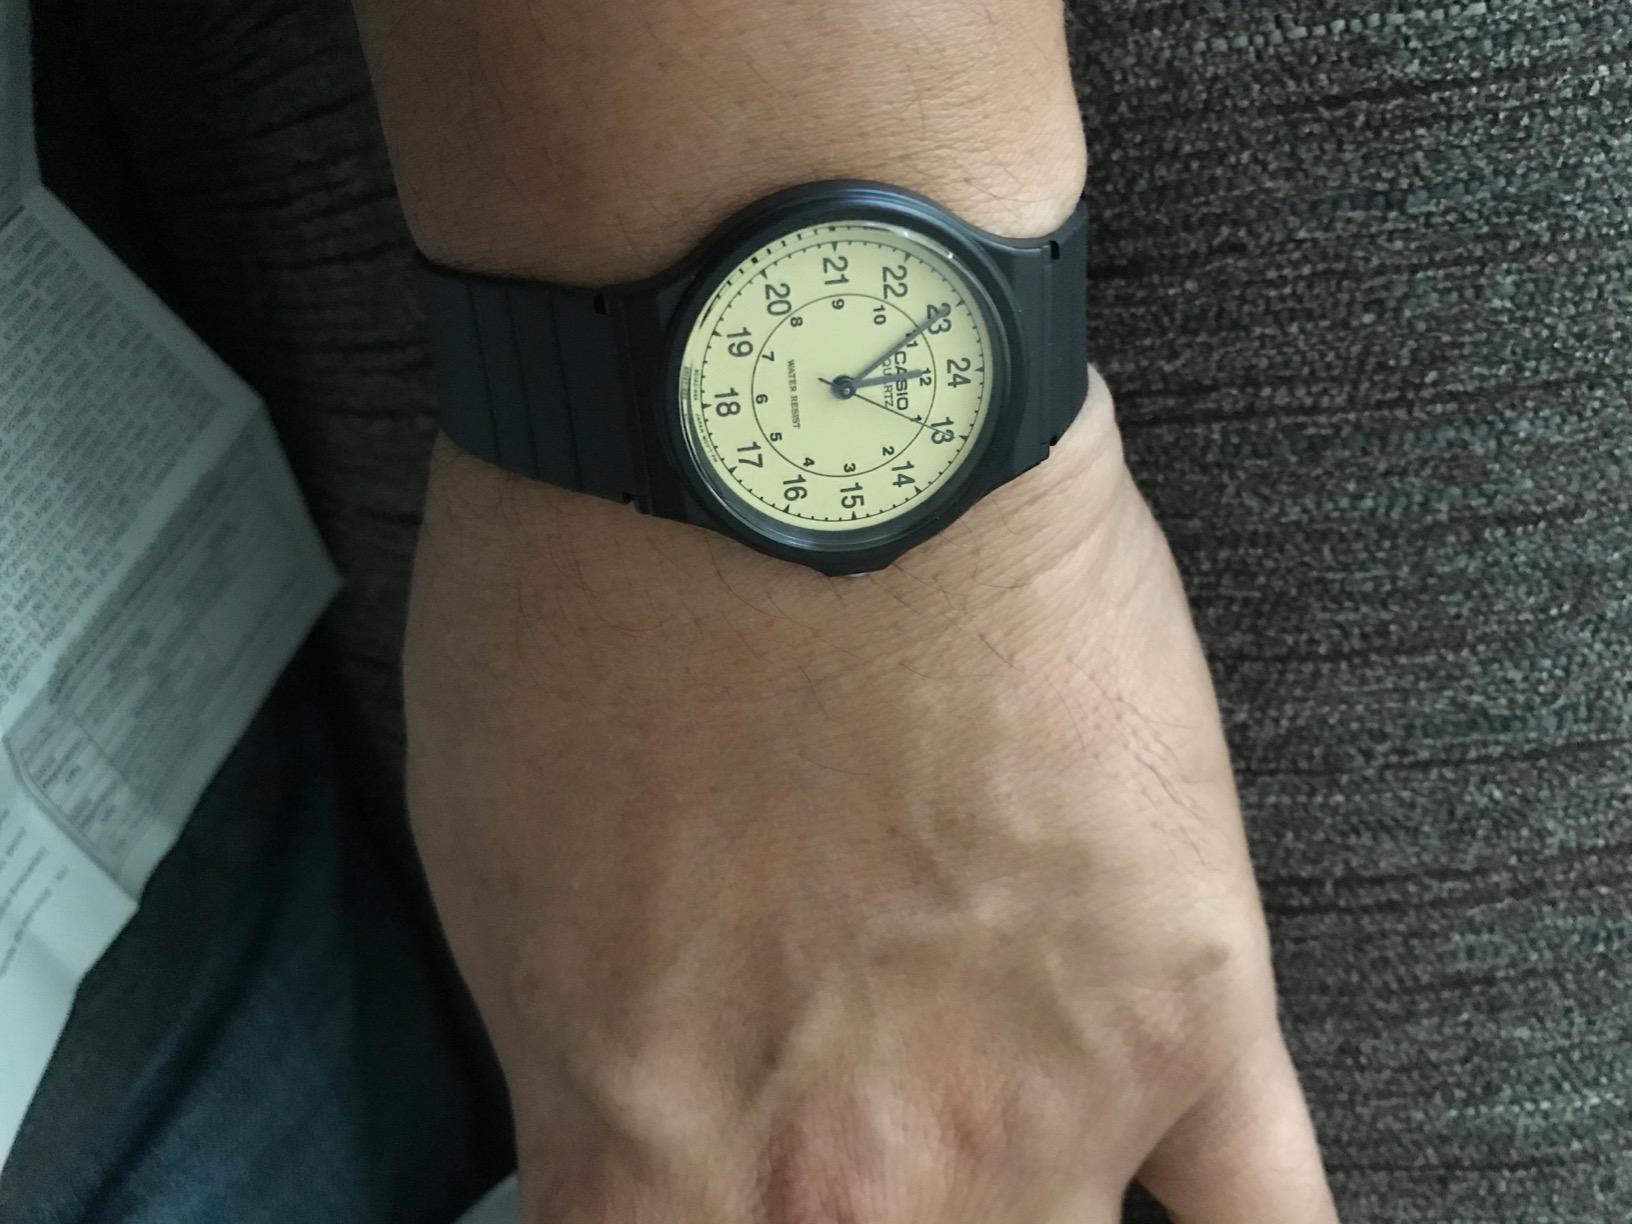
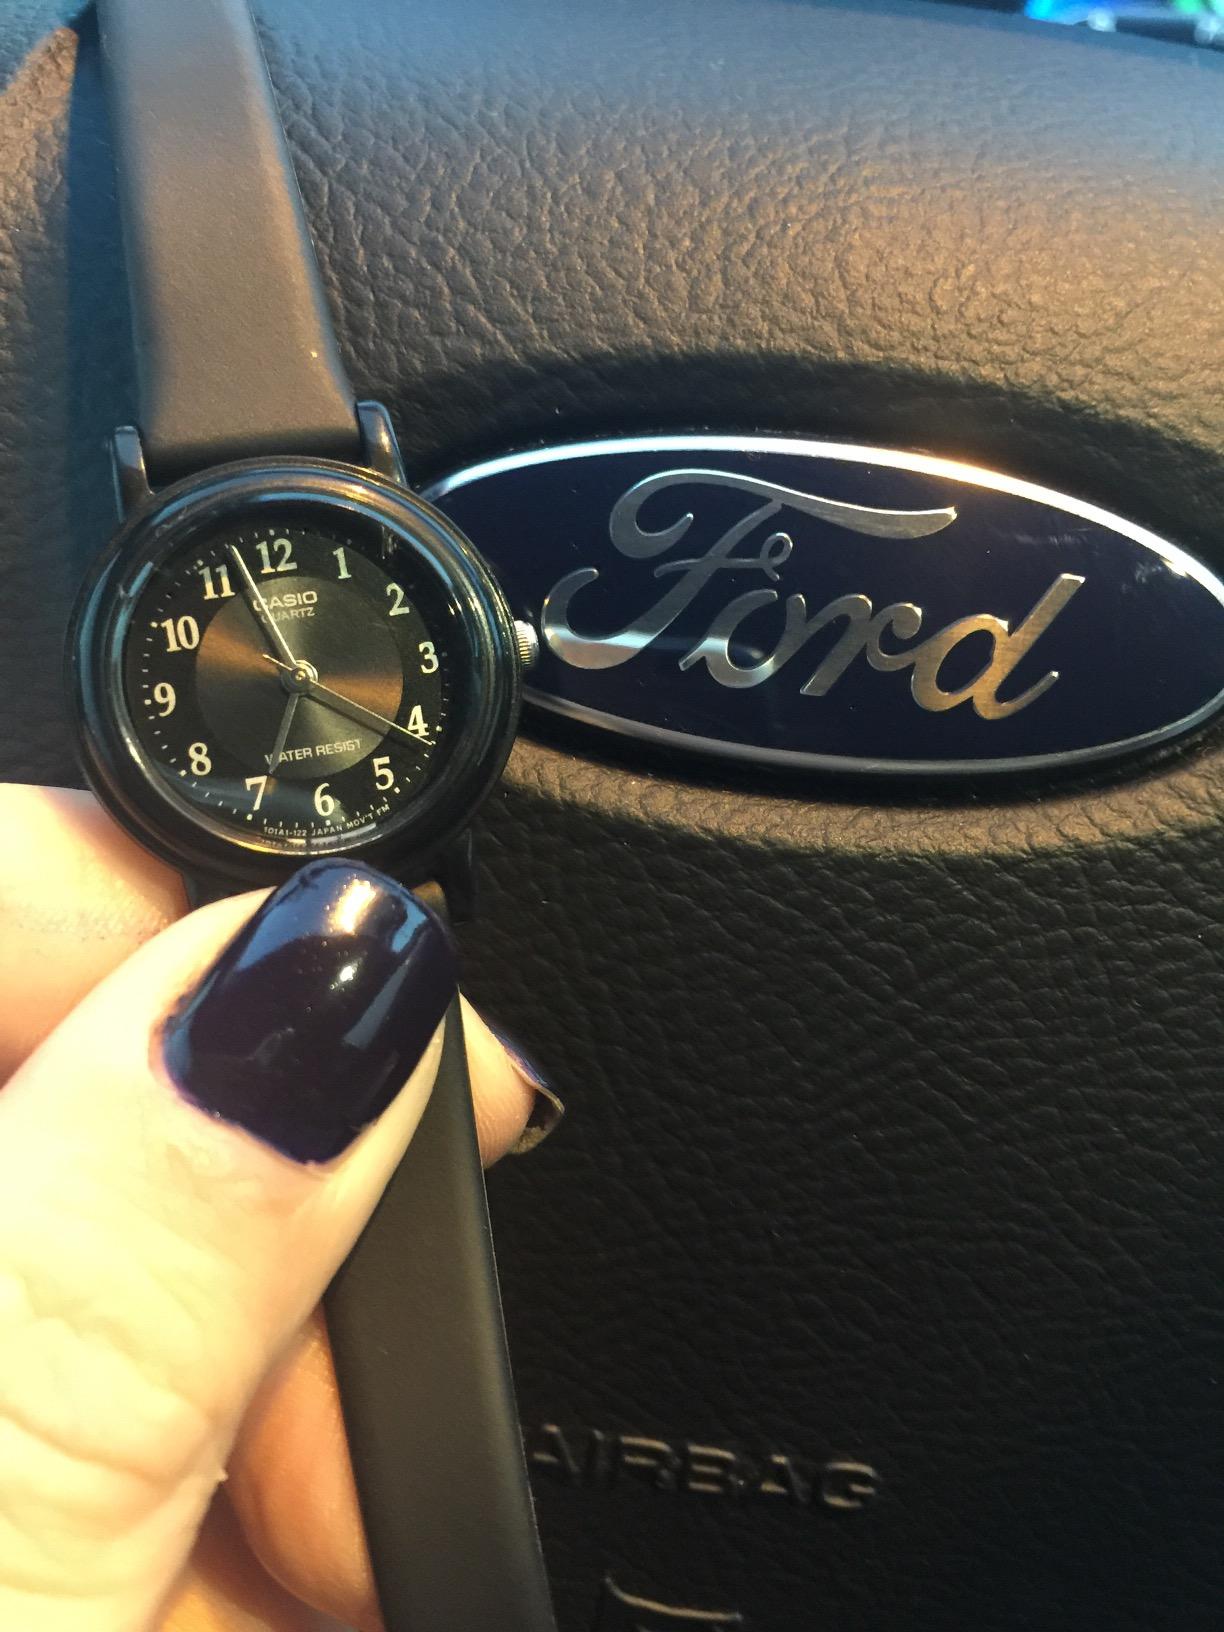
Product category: accessories_watch
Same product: no